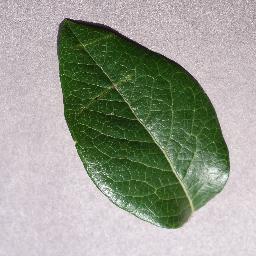
Label: Blueberry___healthy